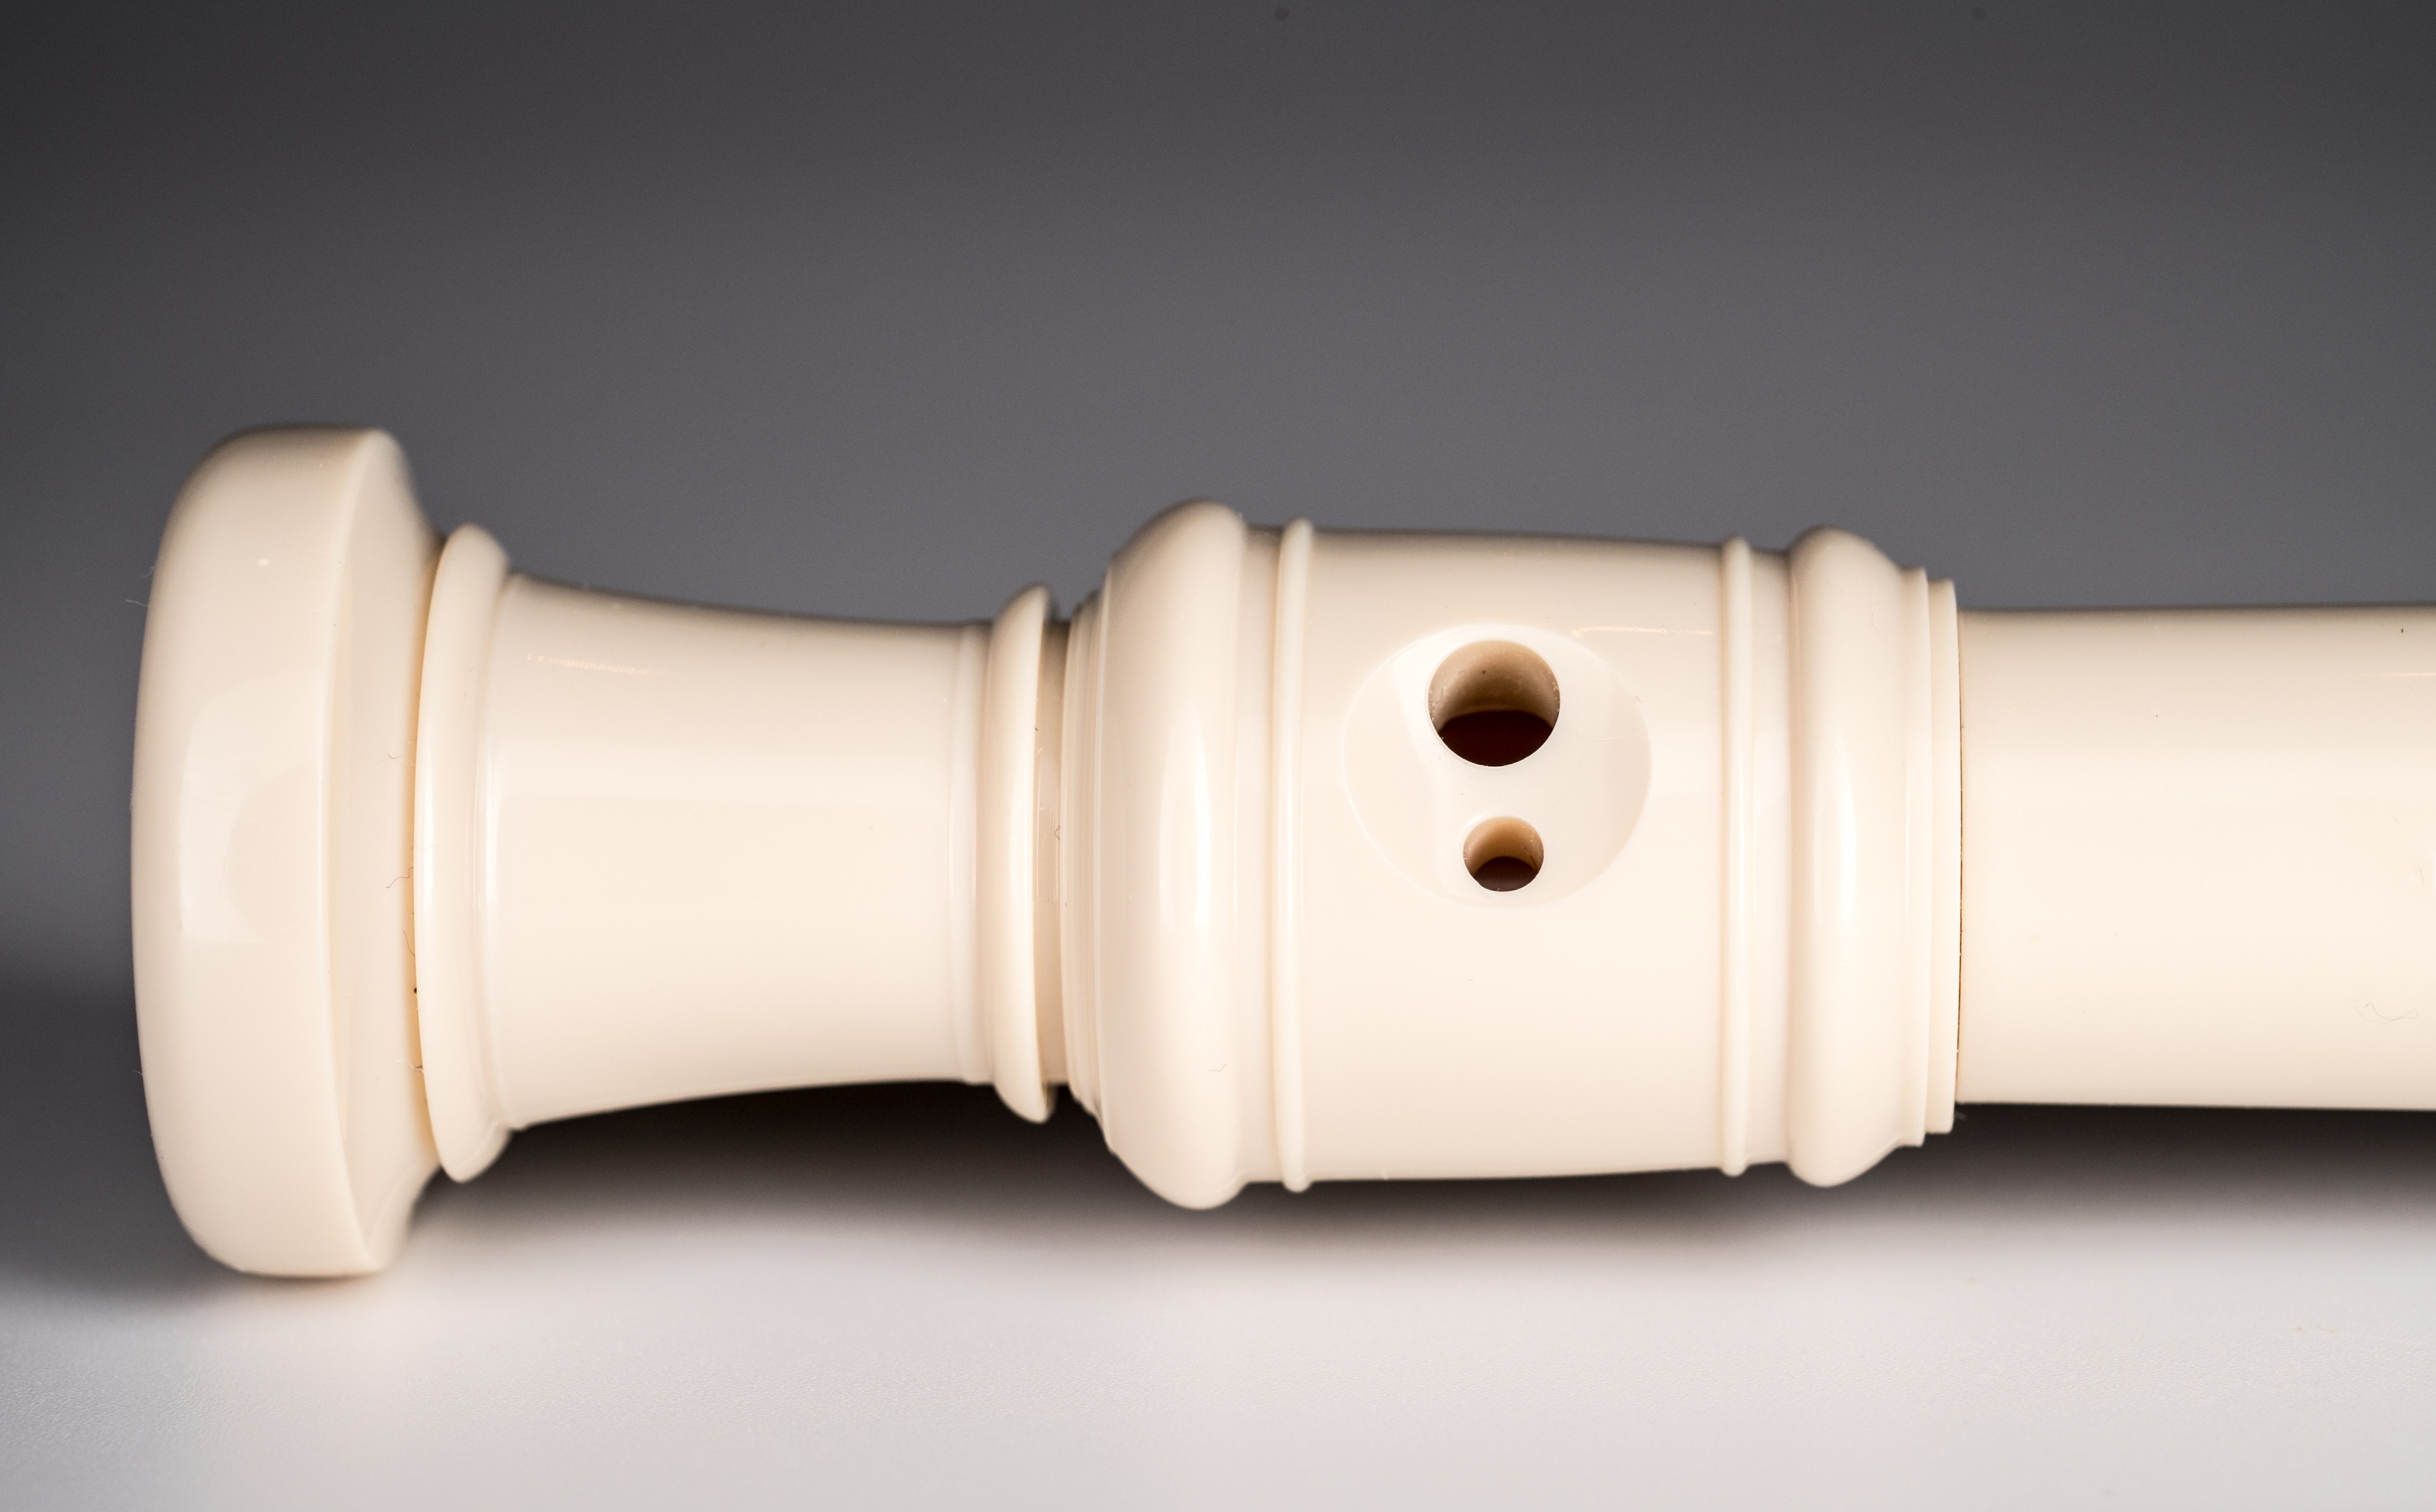
hand, music, play, plastic, japan, arm, lighting, product, creativity, brass, sound, musicians, flute, esoteric music, japanese flute